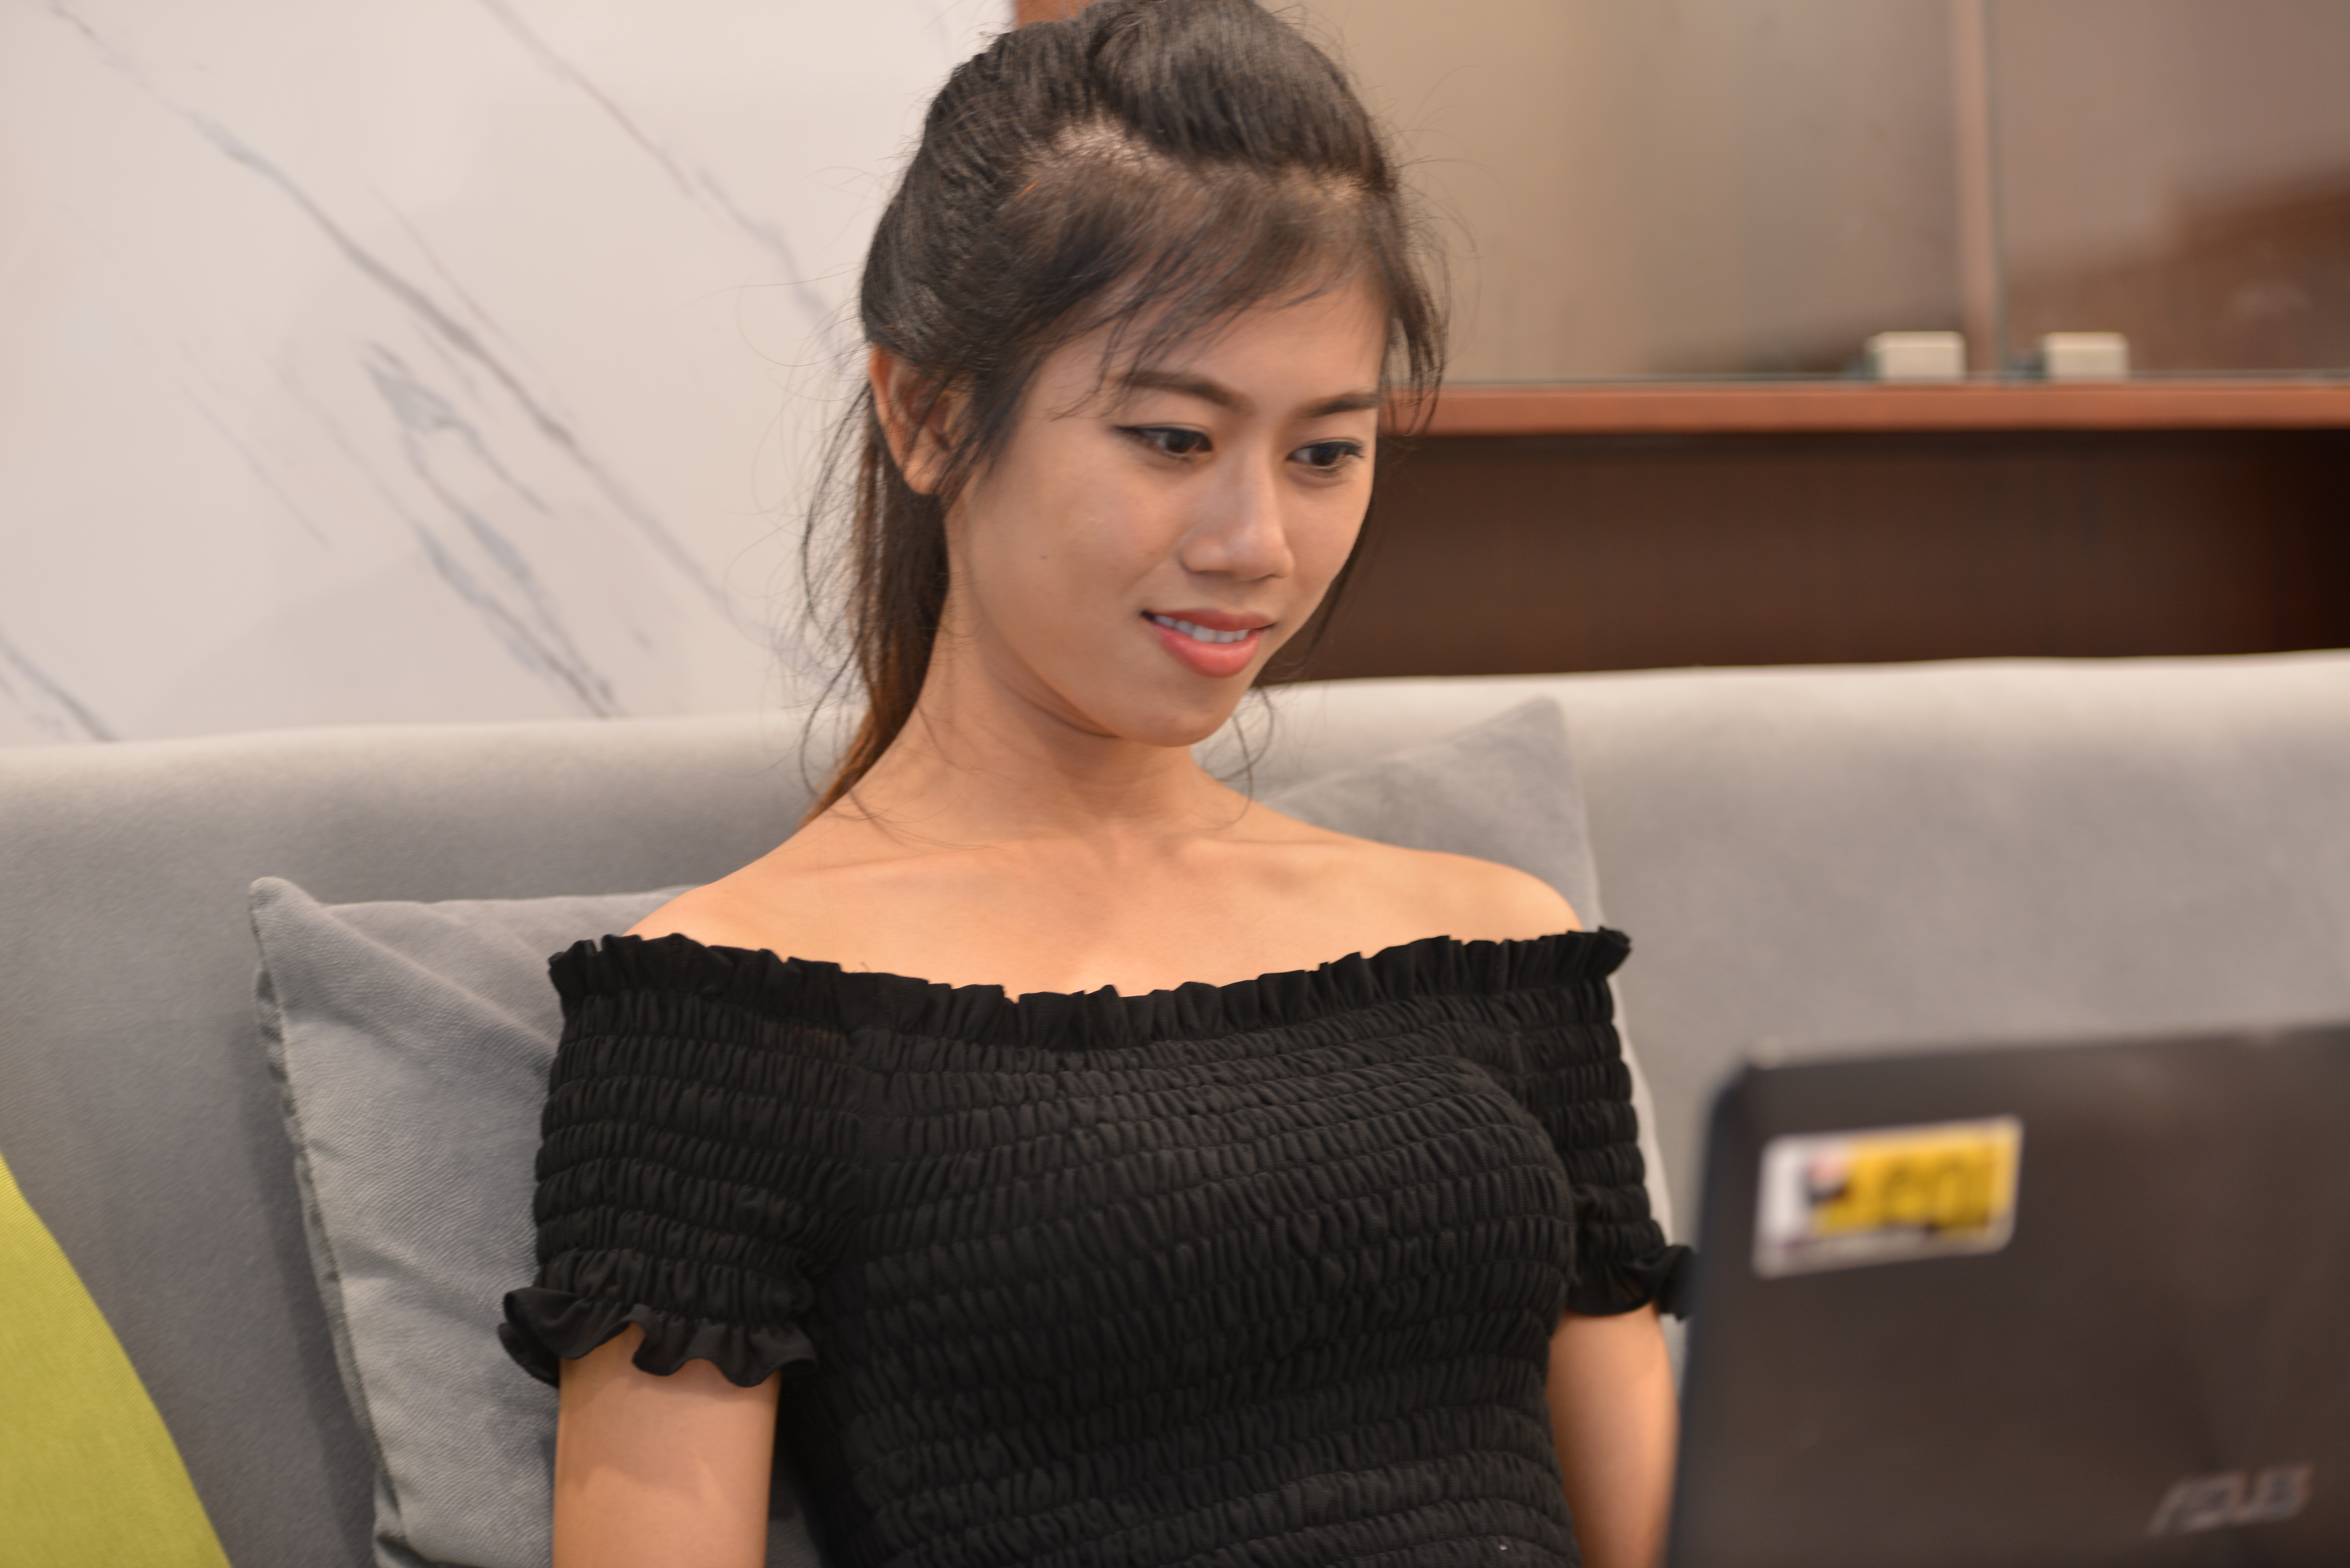
girl, hair, shoulder, beauty, auto show, hairstyle, model, black hair, car, long hair, smile, brown hair, vehicle